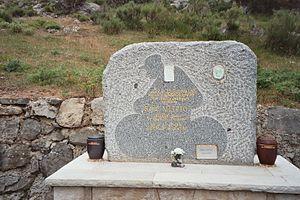
René Vietto, né le 17 février 1914 dans le quartier de Rocheville au Cannet et mort le 14 octobre 1988 à Orange, est un coureur cycliste français, professionnel de 1932 à 1952. Issu d'un milieu modeste, il exerce un temps le métier de groom dans des établissements luxueux de la Côte d'Azur avant de se consacrer au cyclisme. Vainqueur de huit étapes sur le Tour de France, son histoire est intimement liée à cette course dont il est monté sur le podium en 1939, à la deuxième place, derrière le Belge Sylvère Maes.
Le col de Braus est un col des Alpes françaises reliant les villes de l'Escarène et Sospel, dans le département des Alpes-Maritimes.